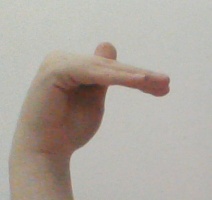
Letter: khaa